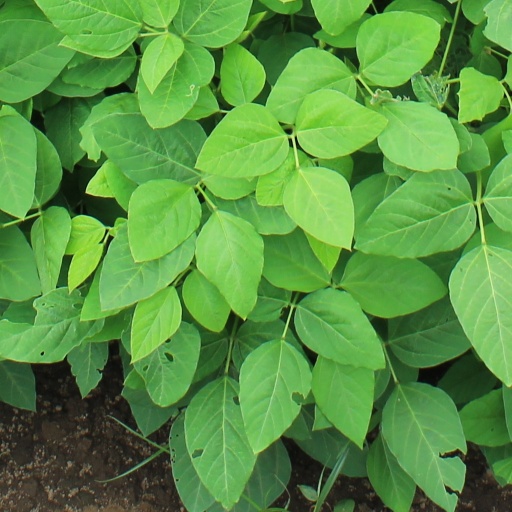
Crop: soybean